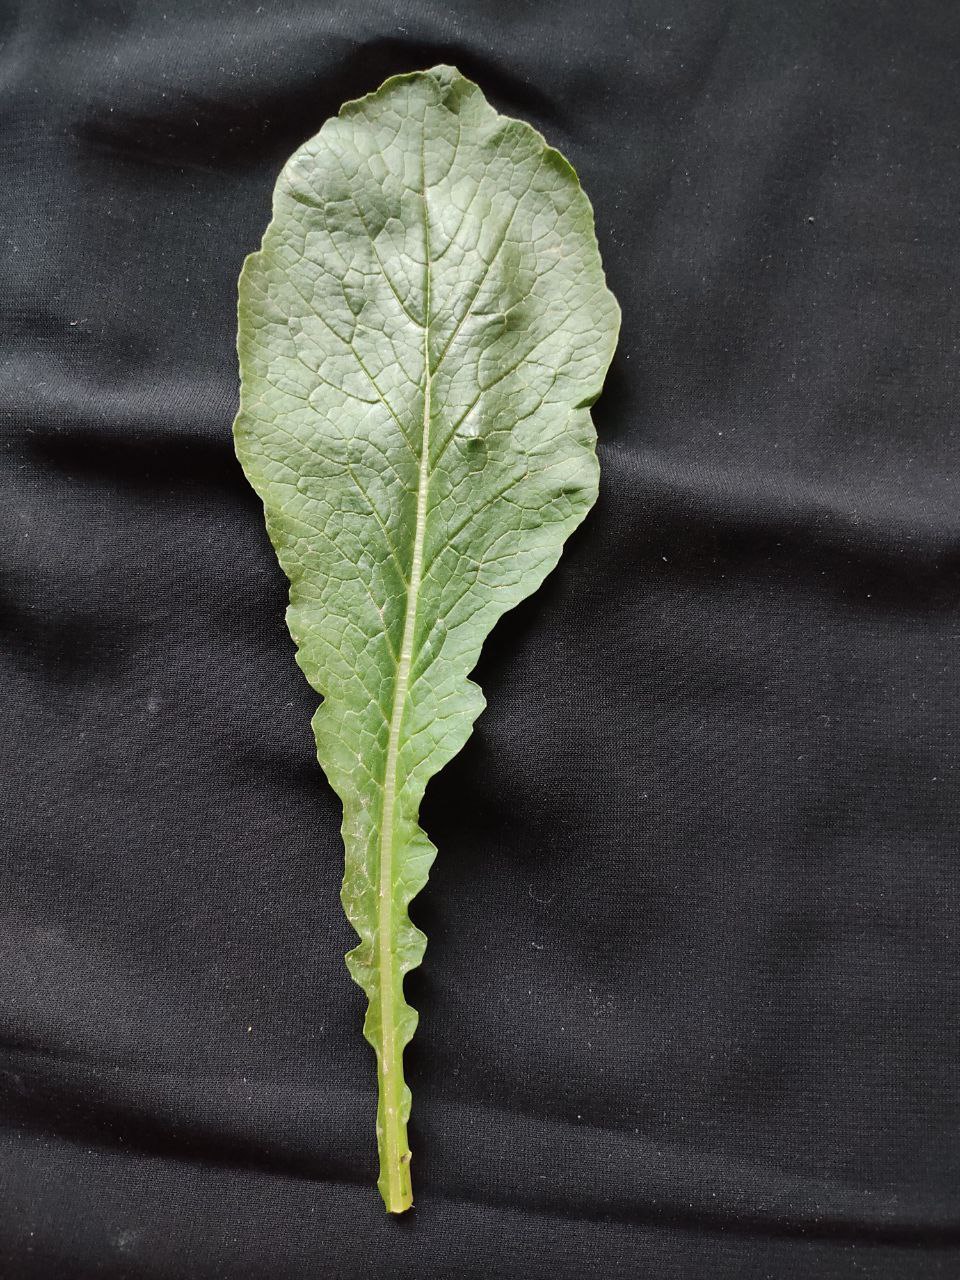
Label: Fresh leaf